7th Muslim Brigade

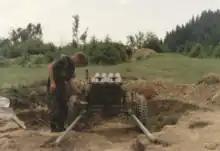
A 7th Muslim Brigade soldier inspects a Type 63 multiple rocket launcher, used on the Nabožić battlefield during Operation "Tekbir-95", June 1995

Following the formation of the Zenica-based 3rd Corps on December 1, 1992, the 7th Muslim Brigade enters its ranks.